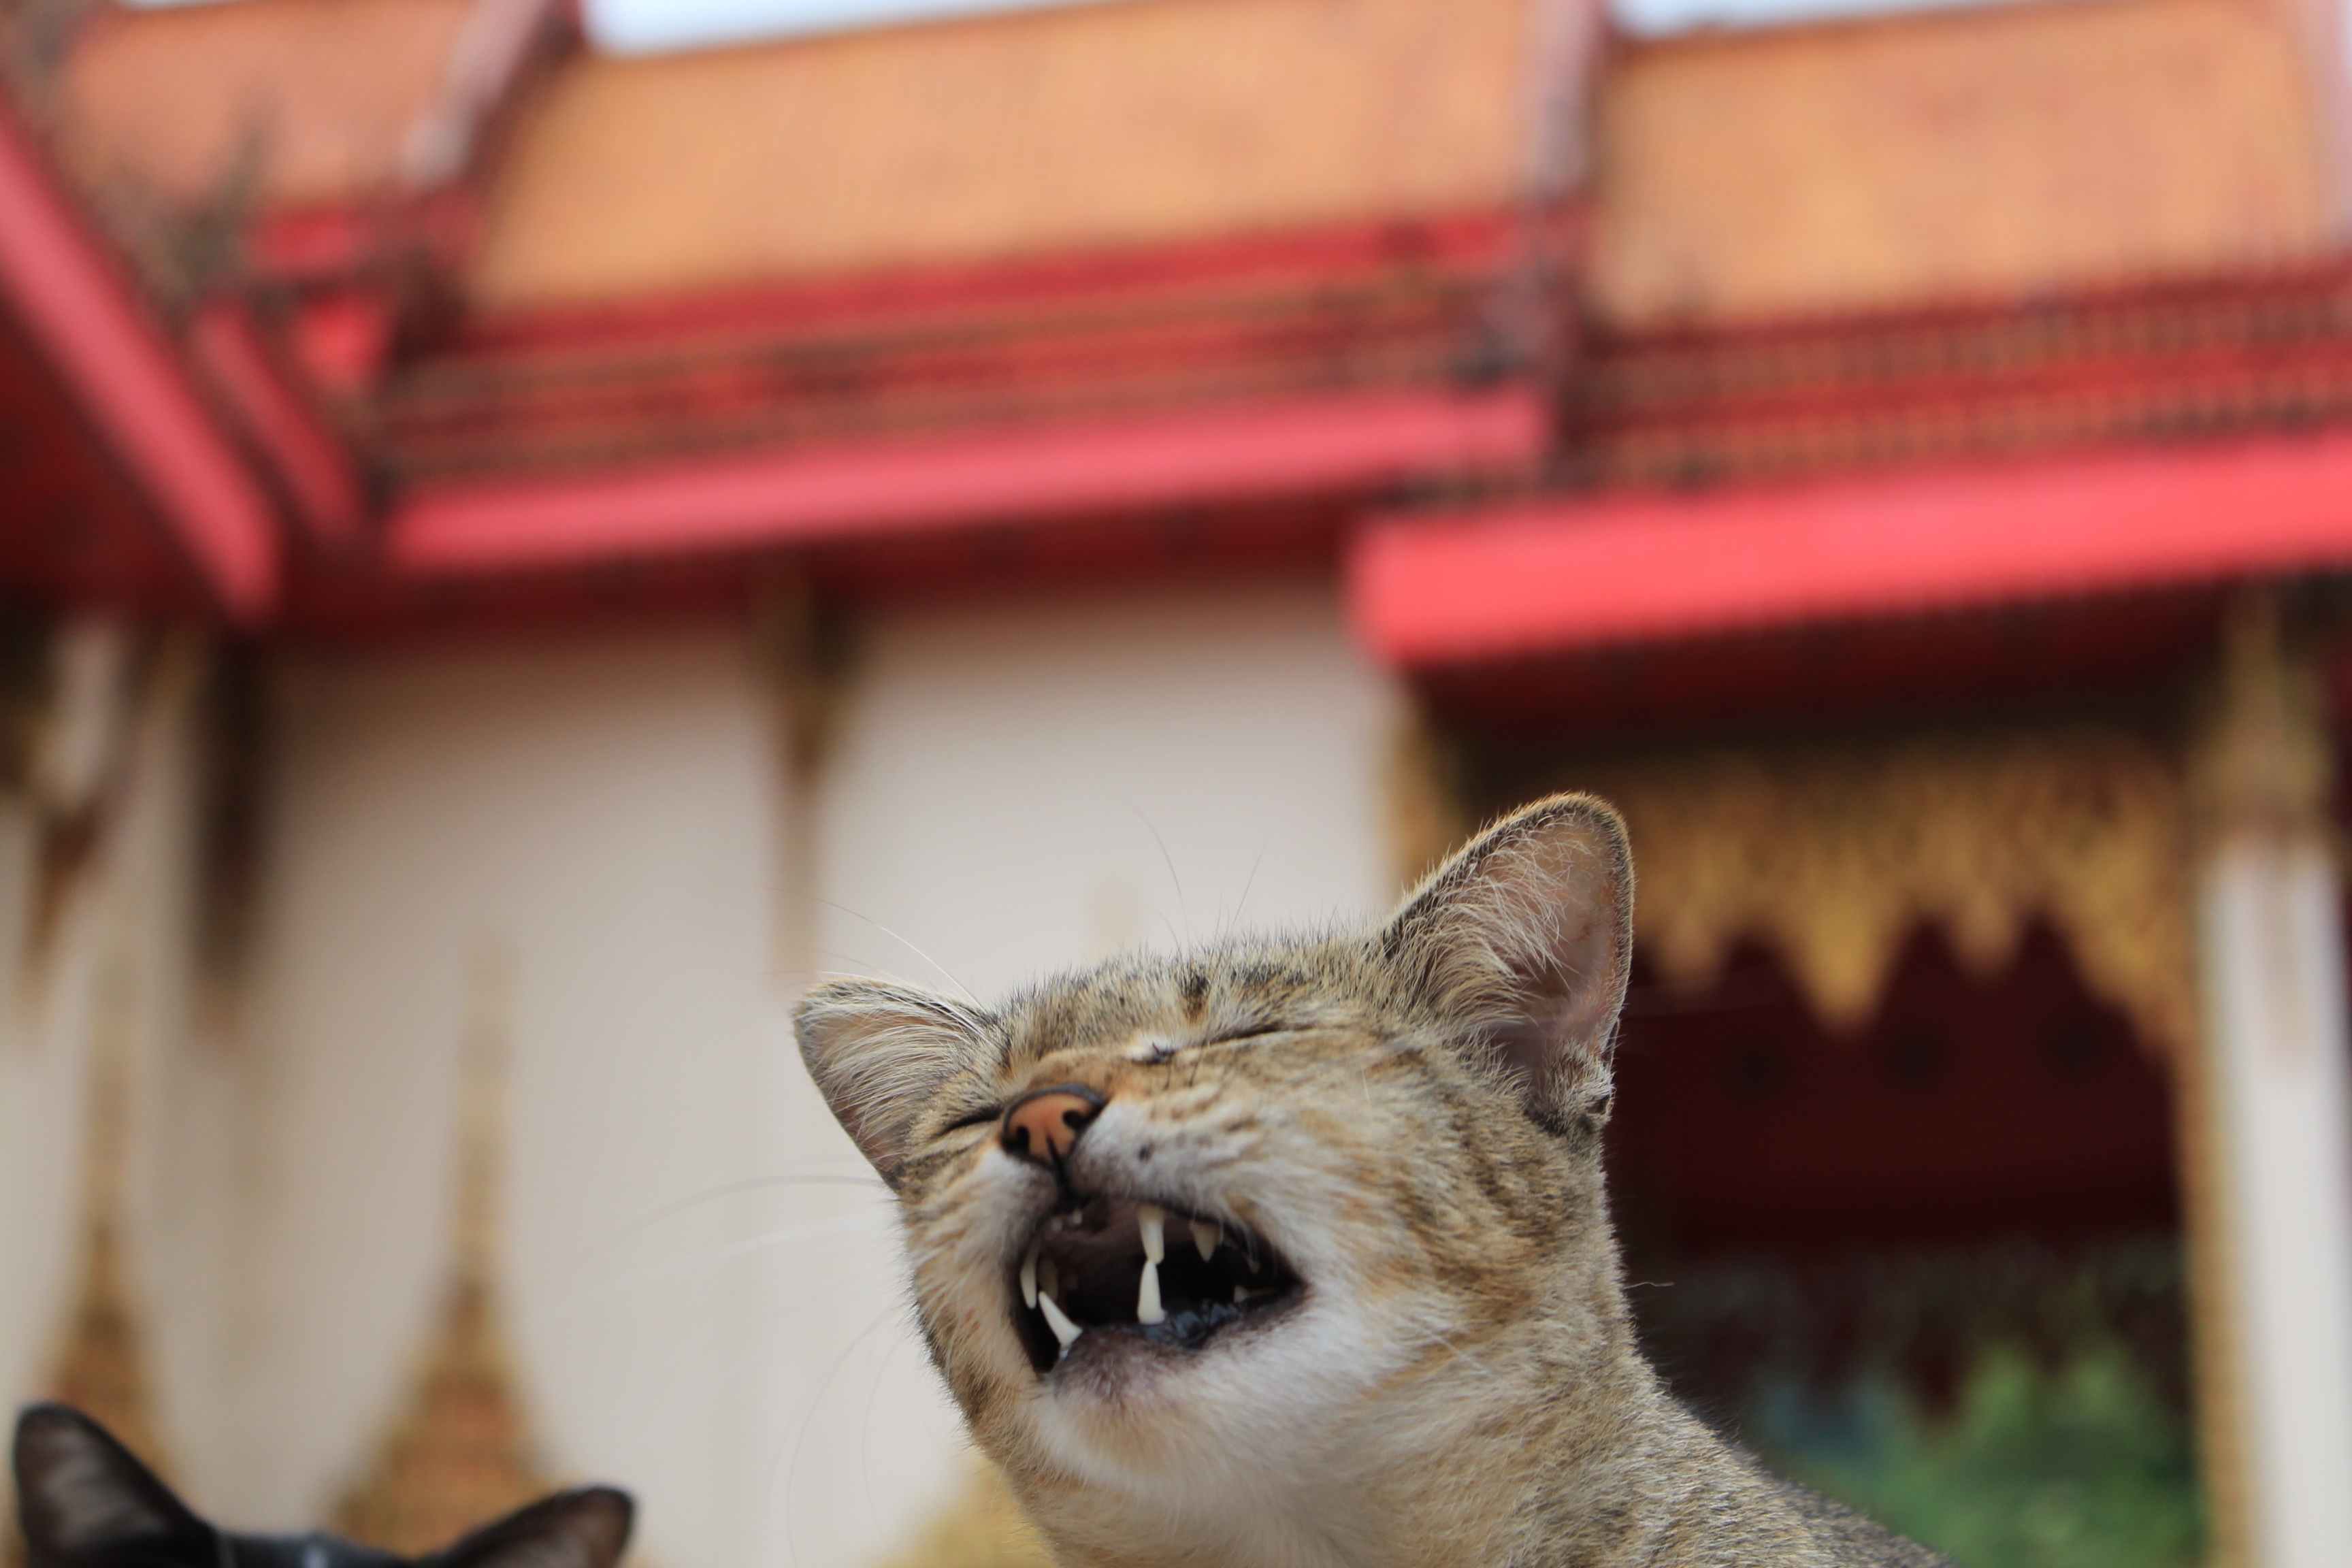
kitten, cat, mammal, close up, animal shelter, small to medium sized cats, cat like mammal